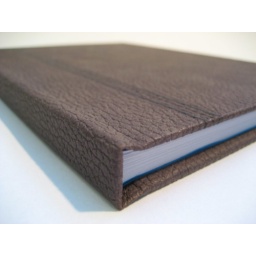
A5 handmade blank book covered in brown fake leather wall paper